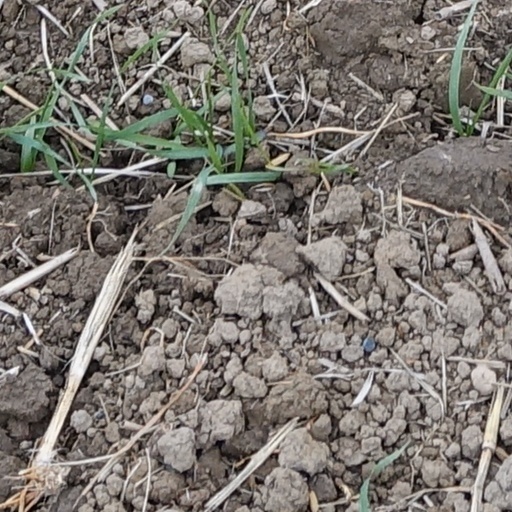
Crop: wheat